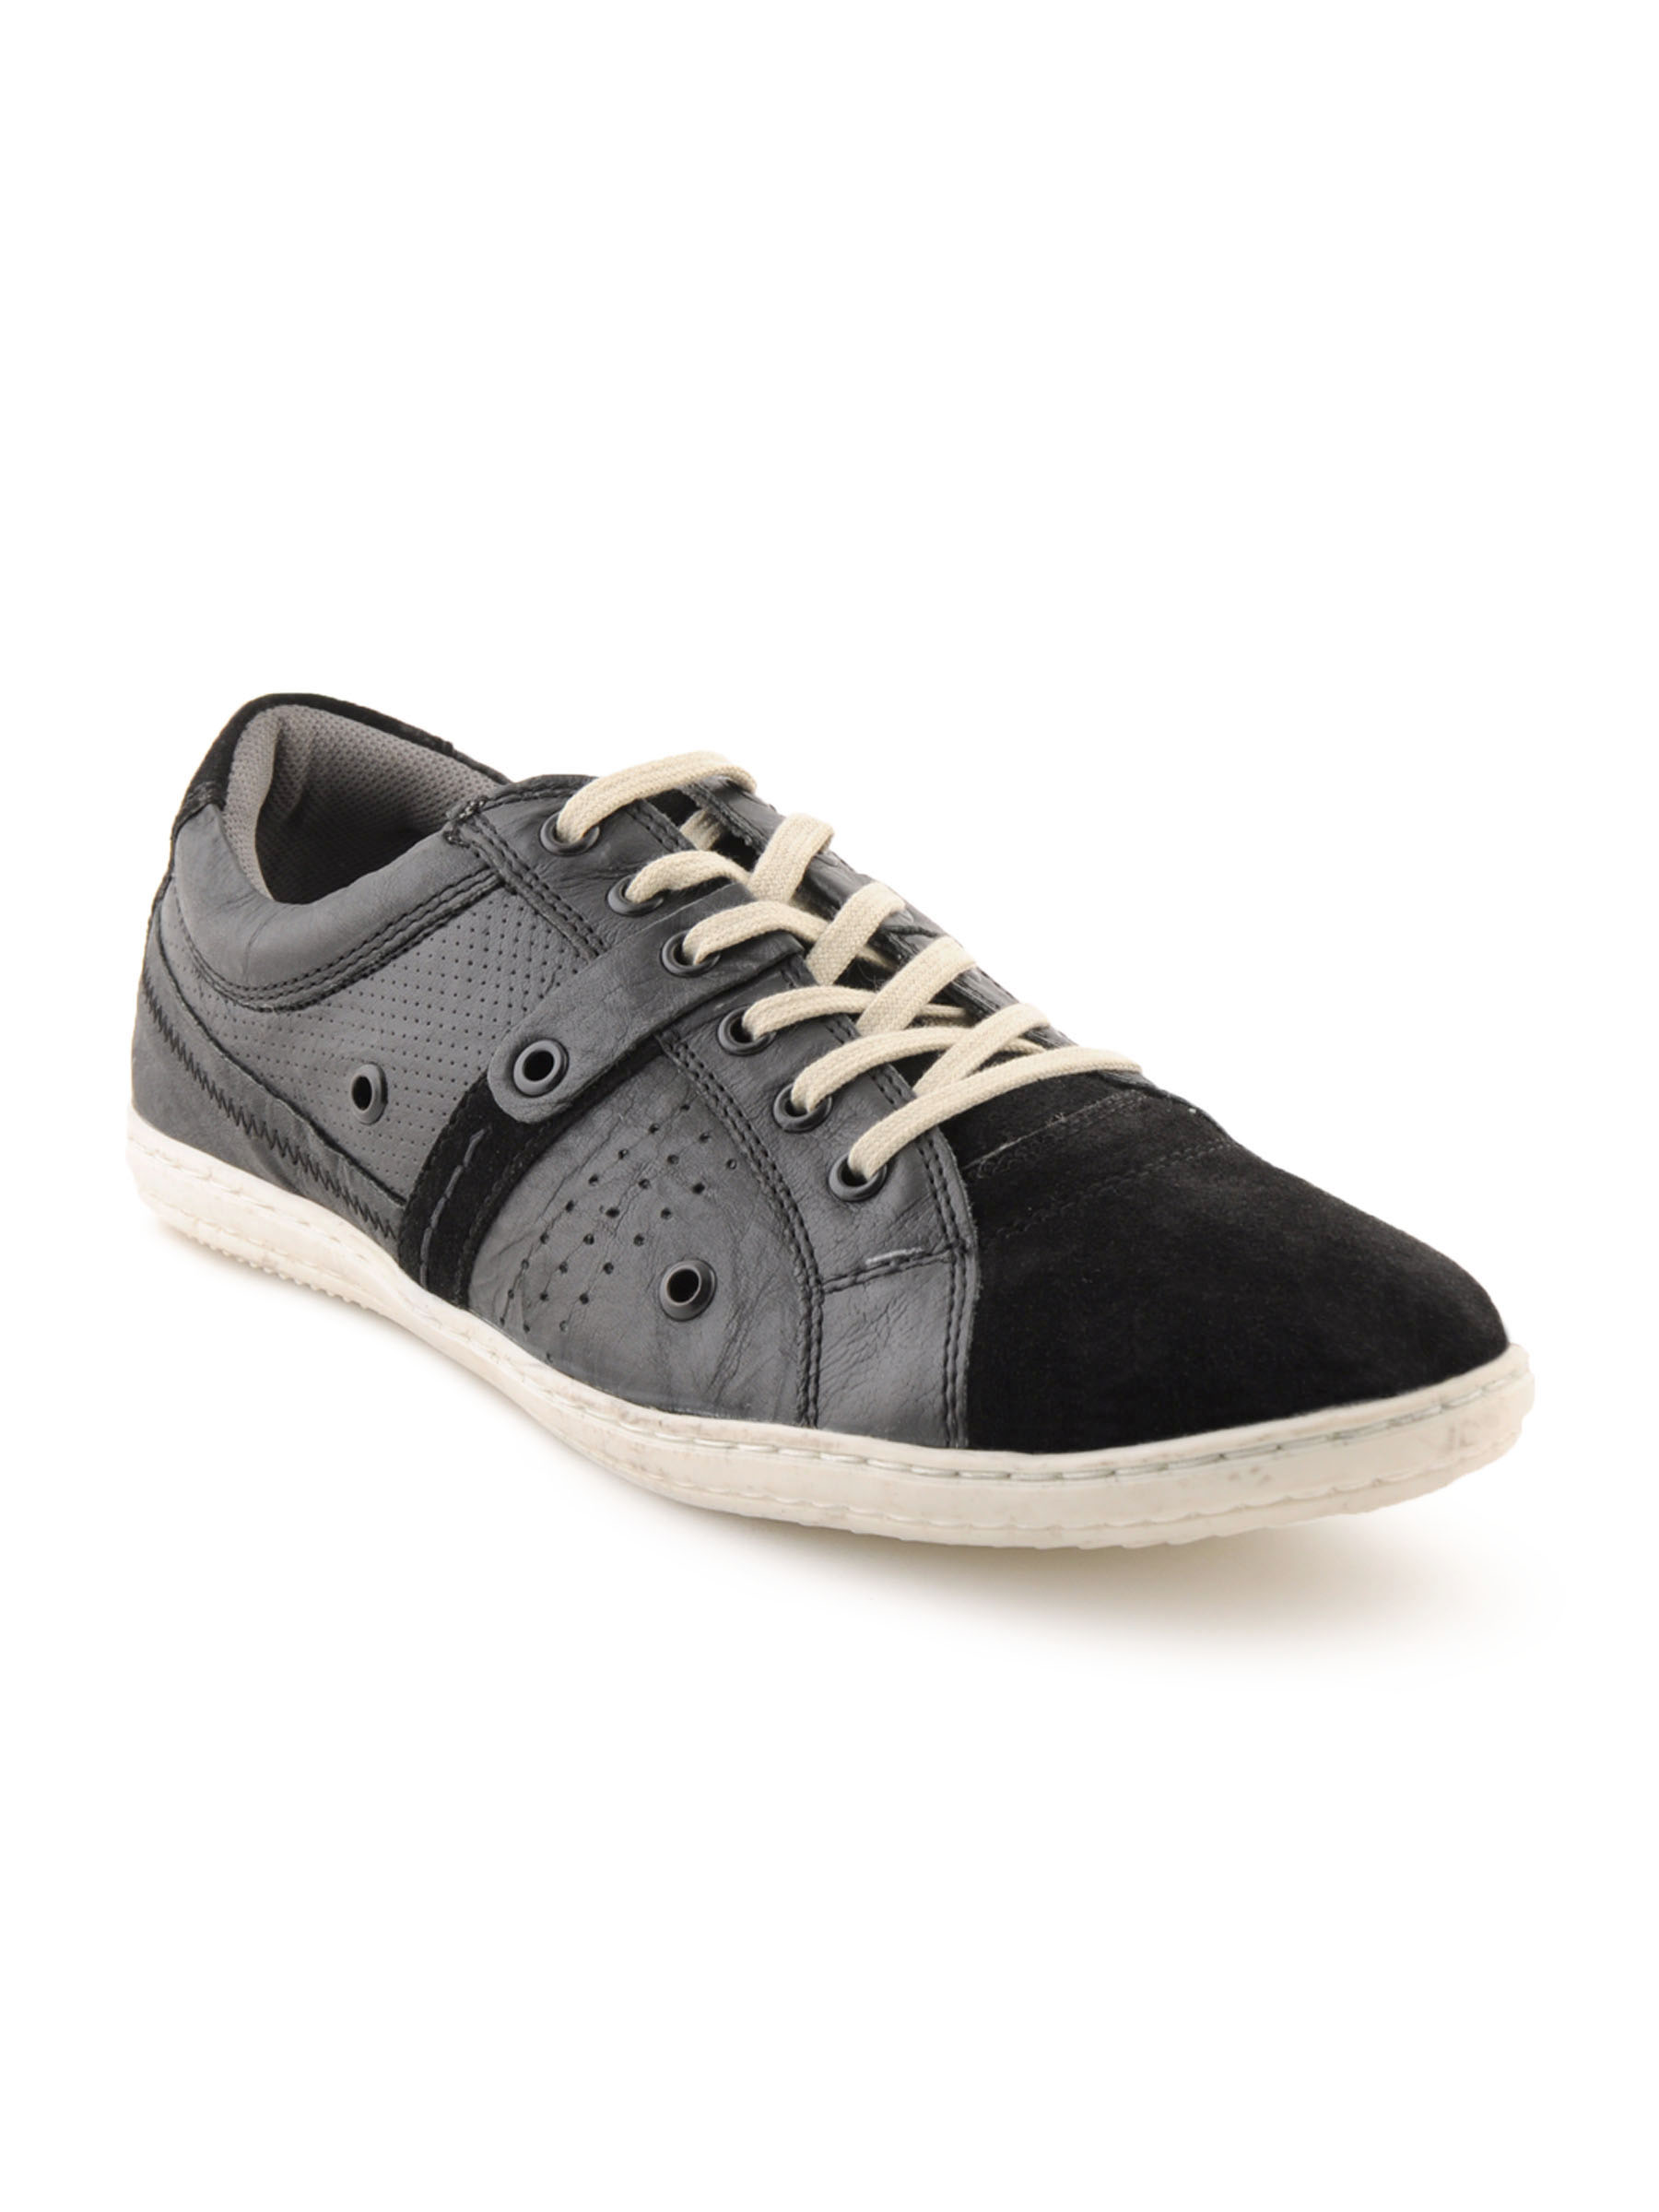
Red Tape Men Casual Black Casual Shoes
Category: Footwear / Shoes / Casual Shoes
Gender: Men
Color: Black
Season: Winter 2018
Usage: Casual